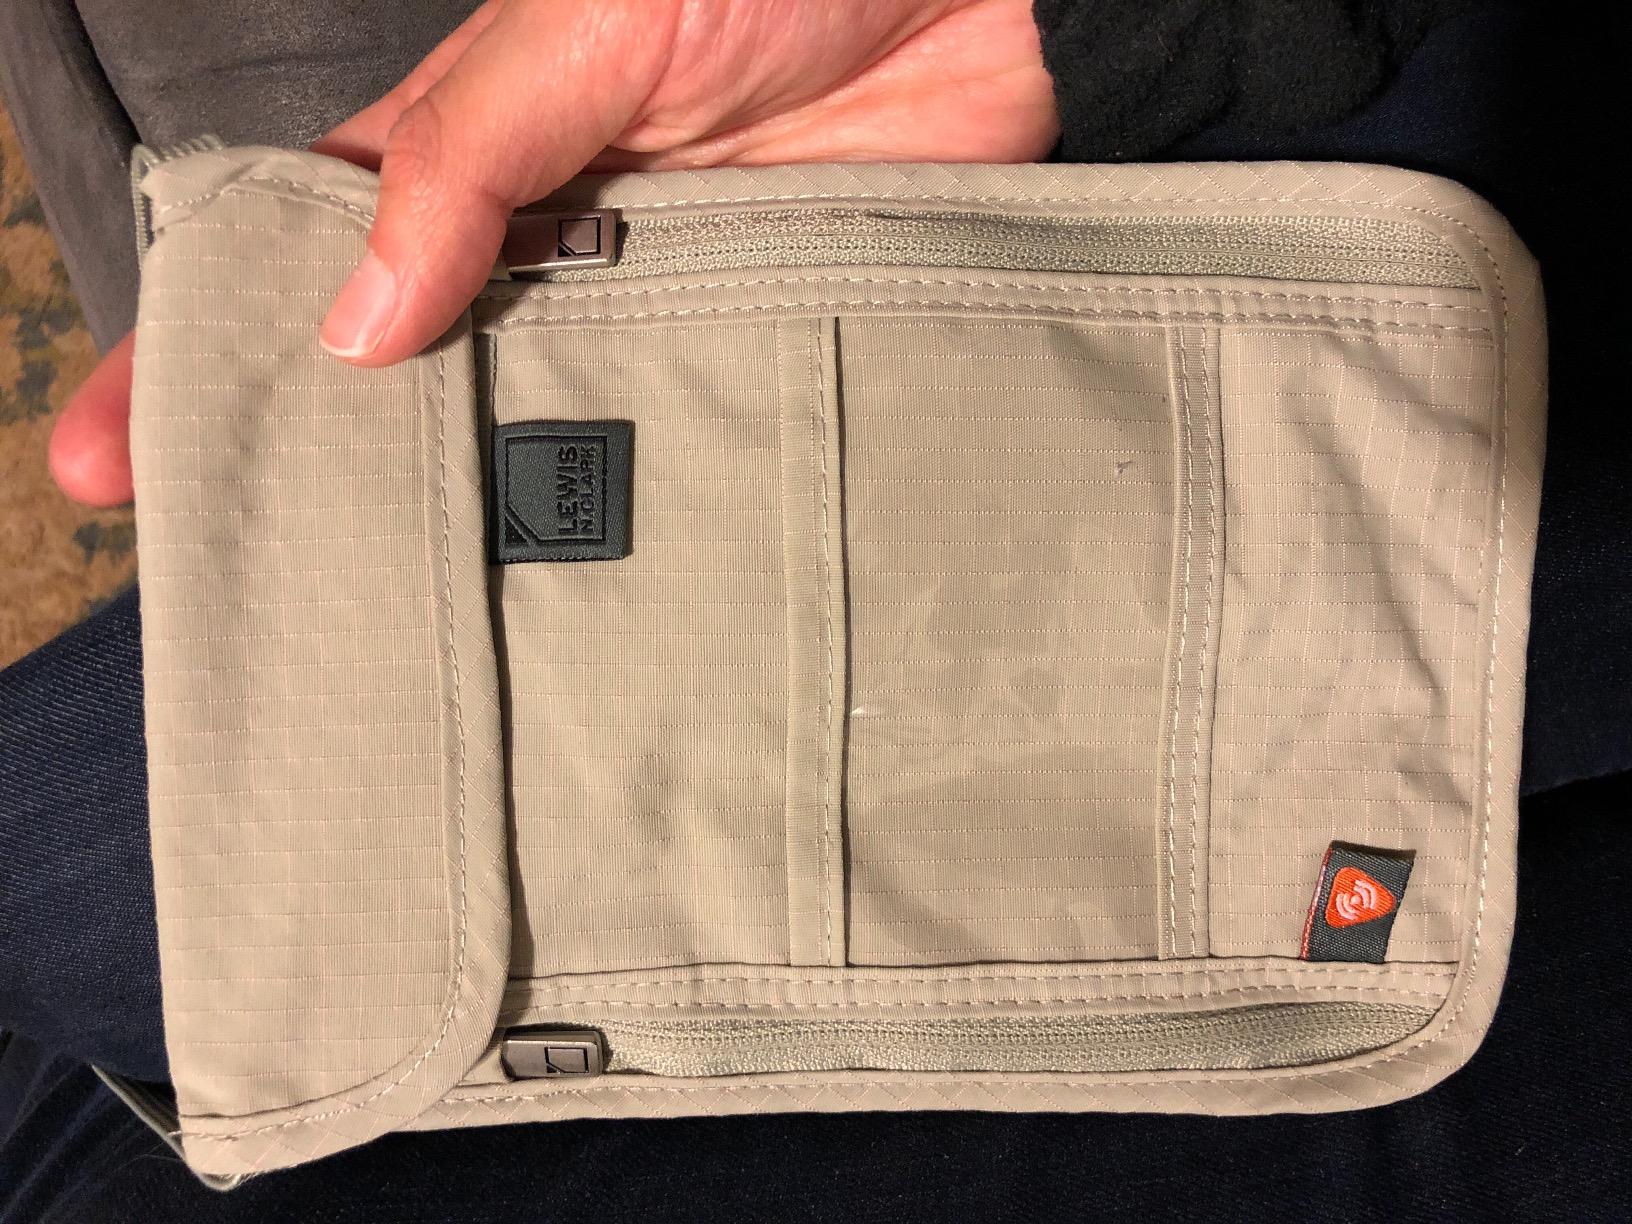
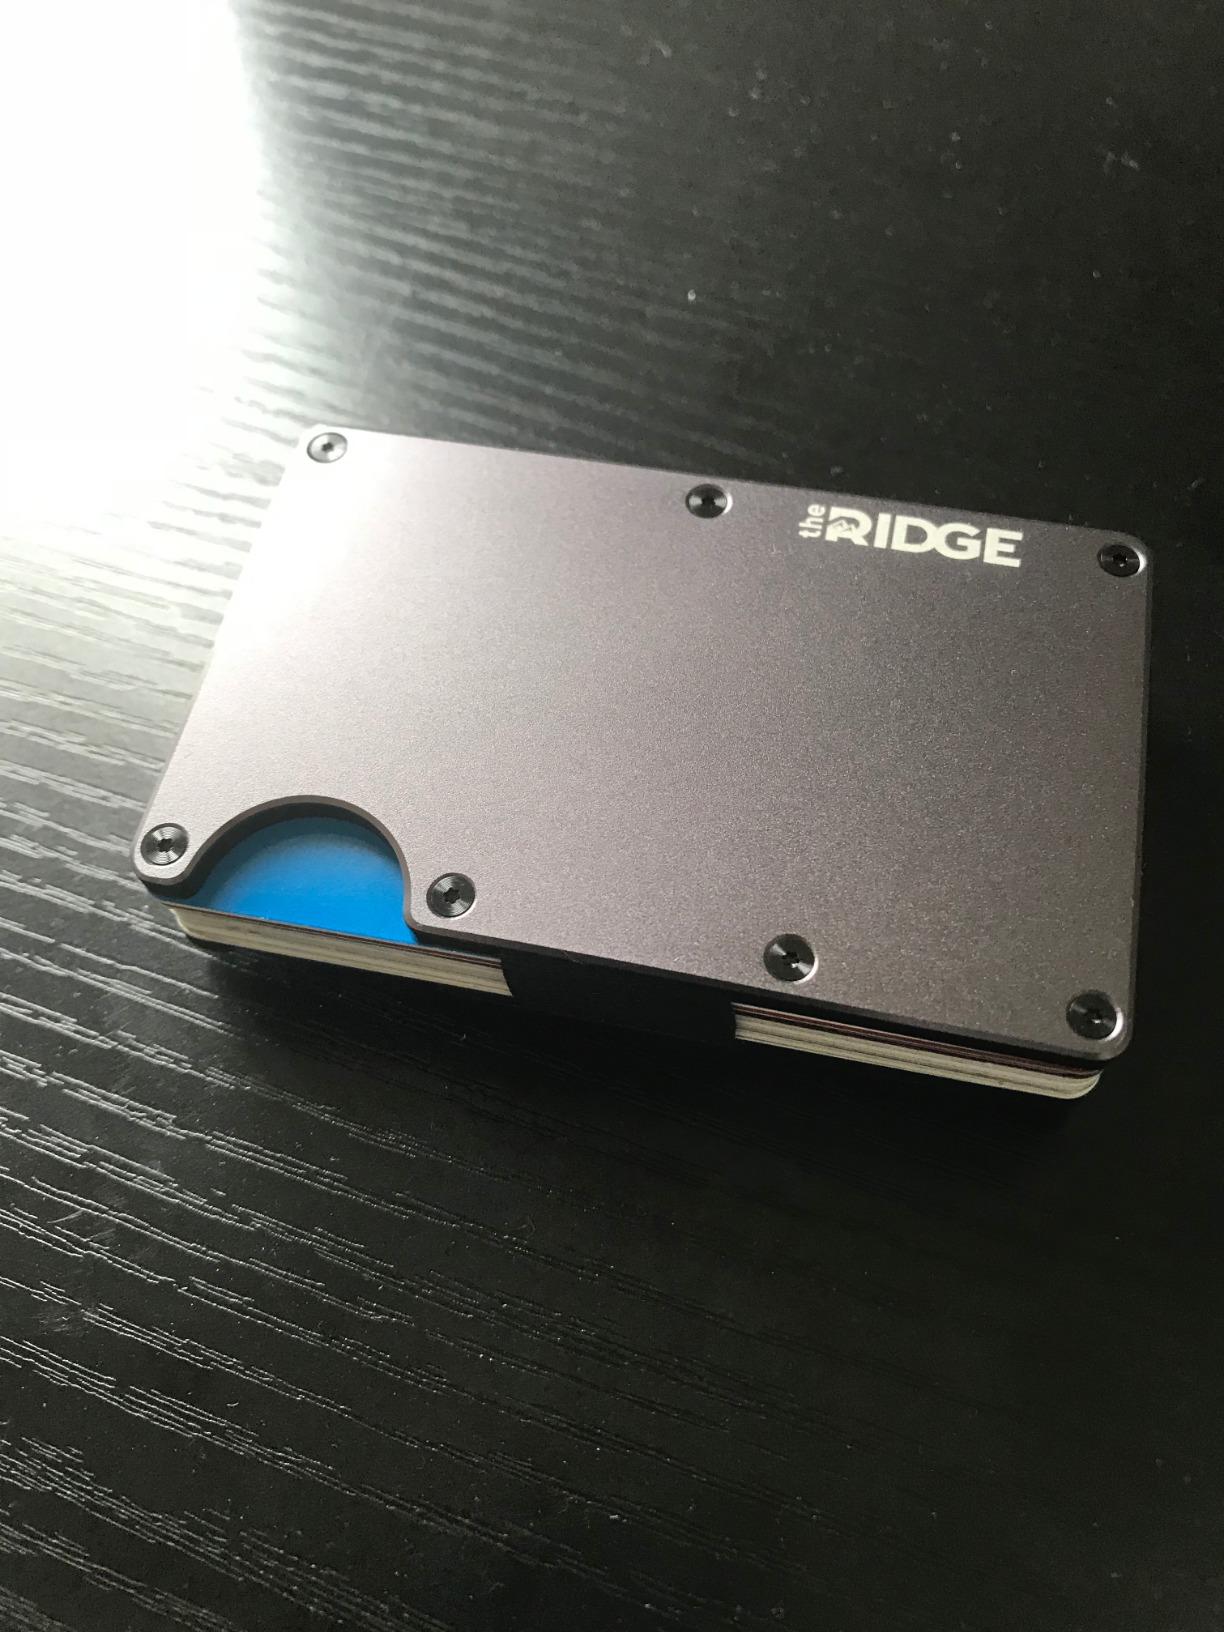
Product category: accessories_wallet
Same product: no